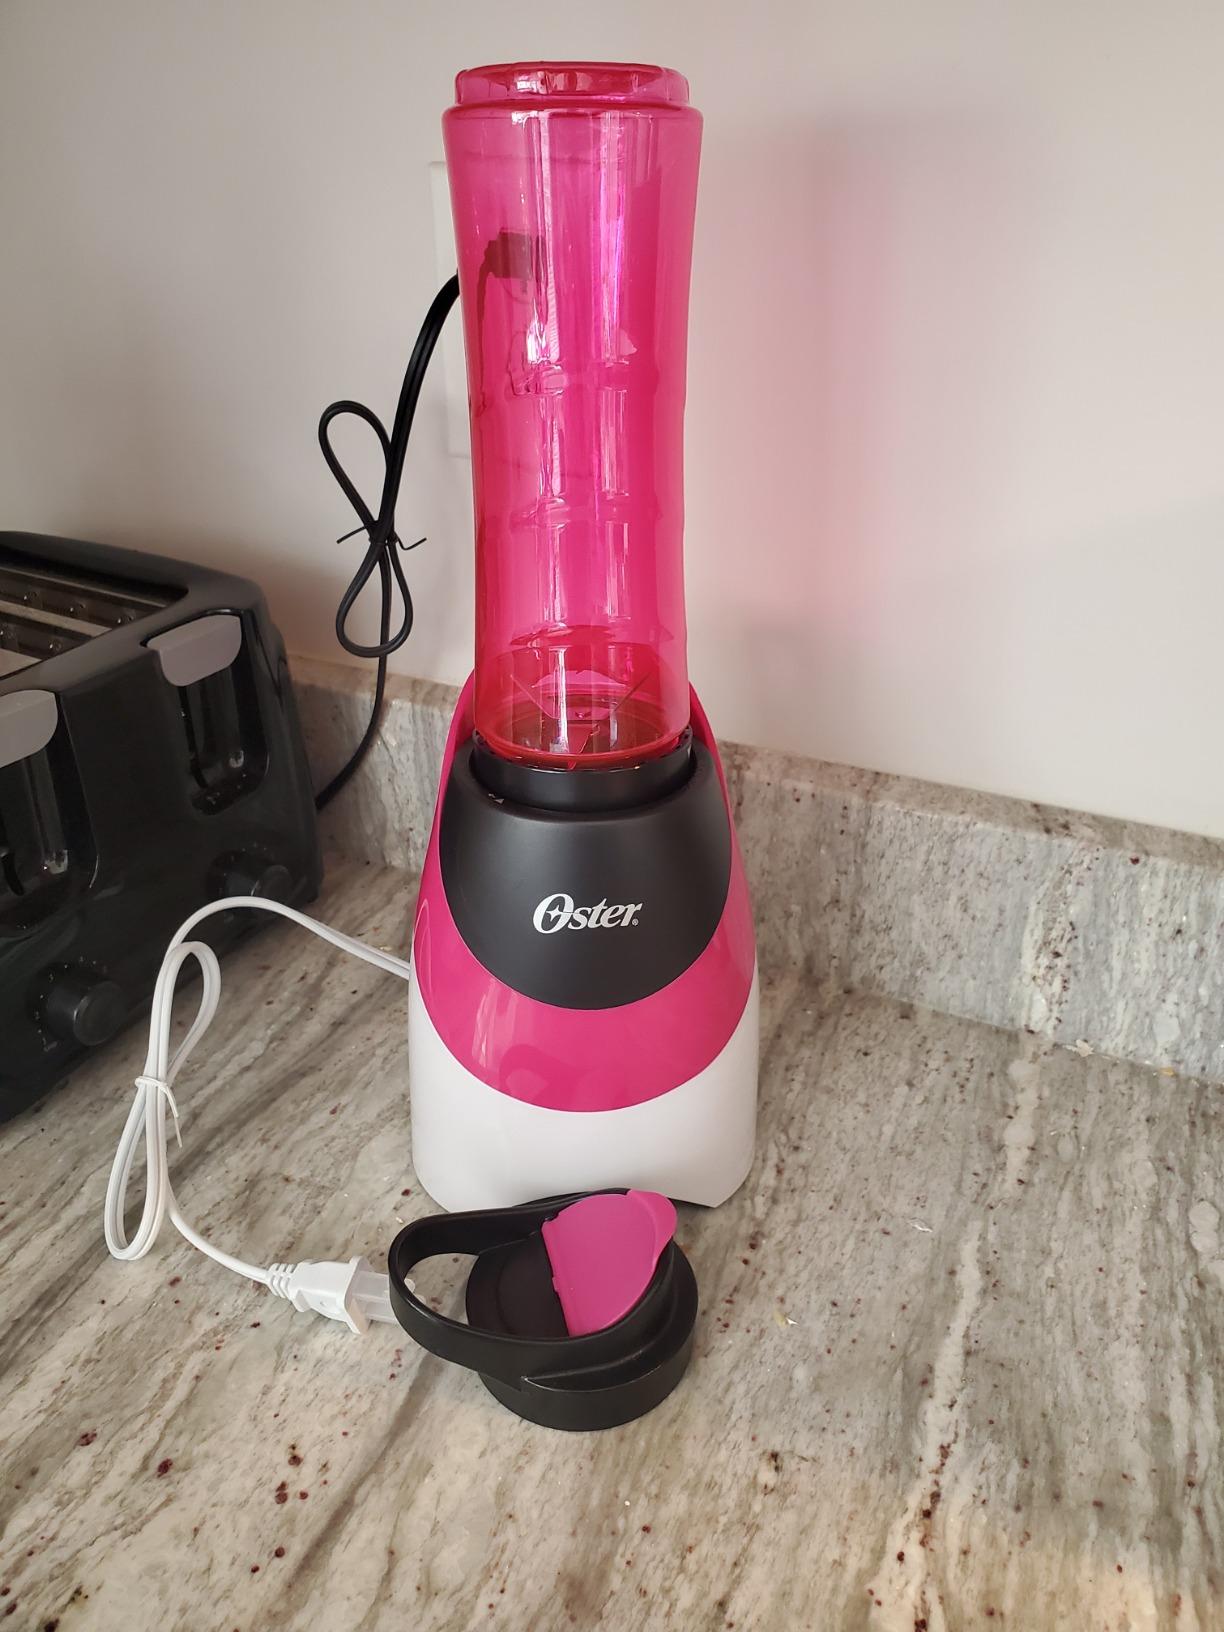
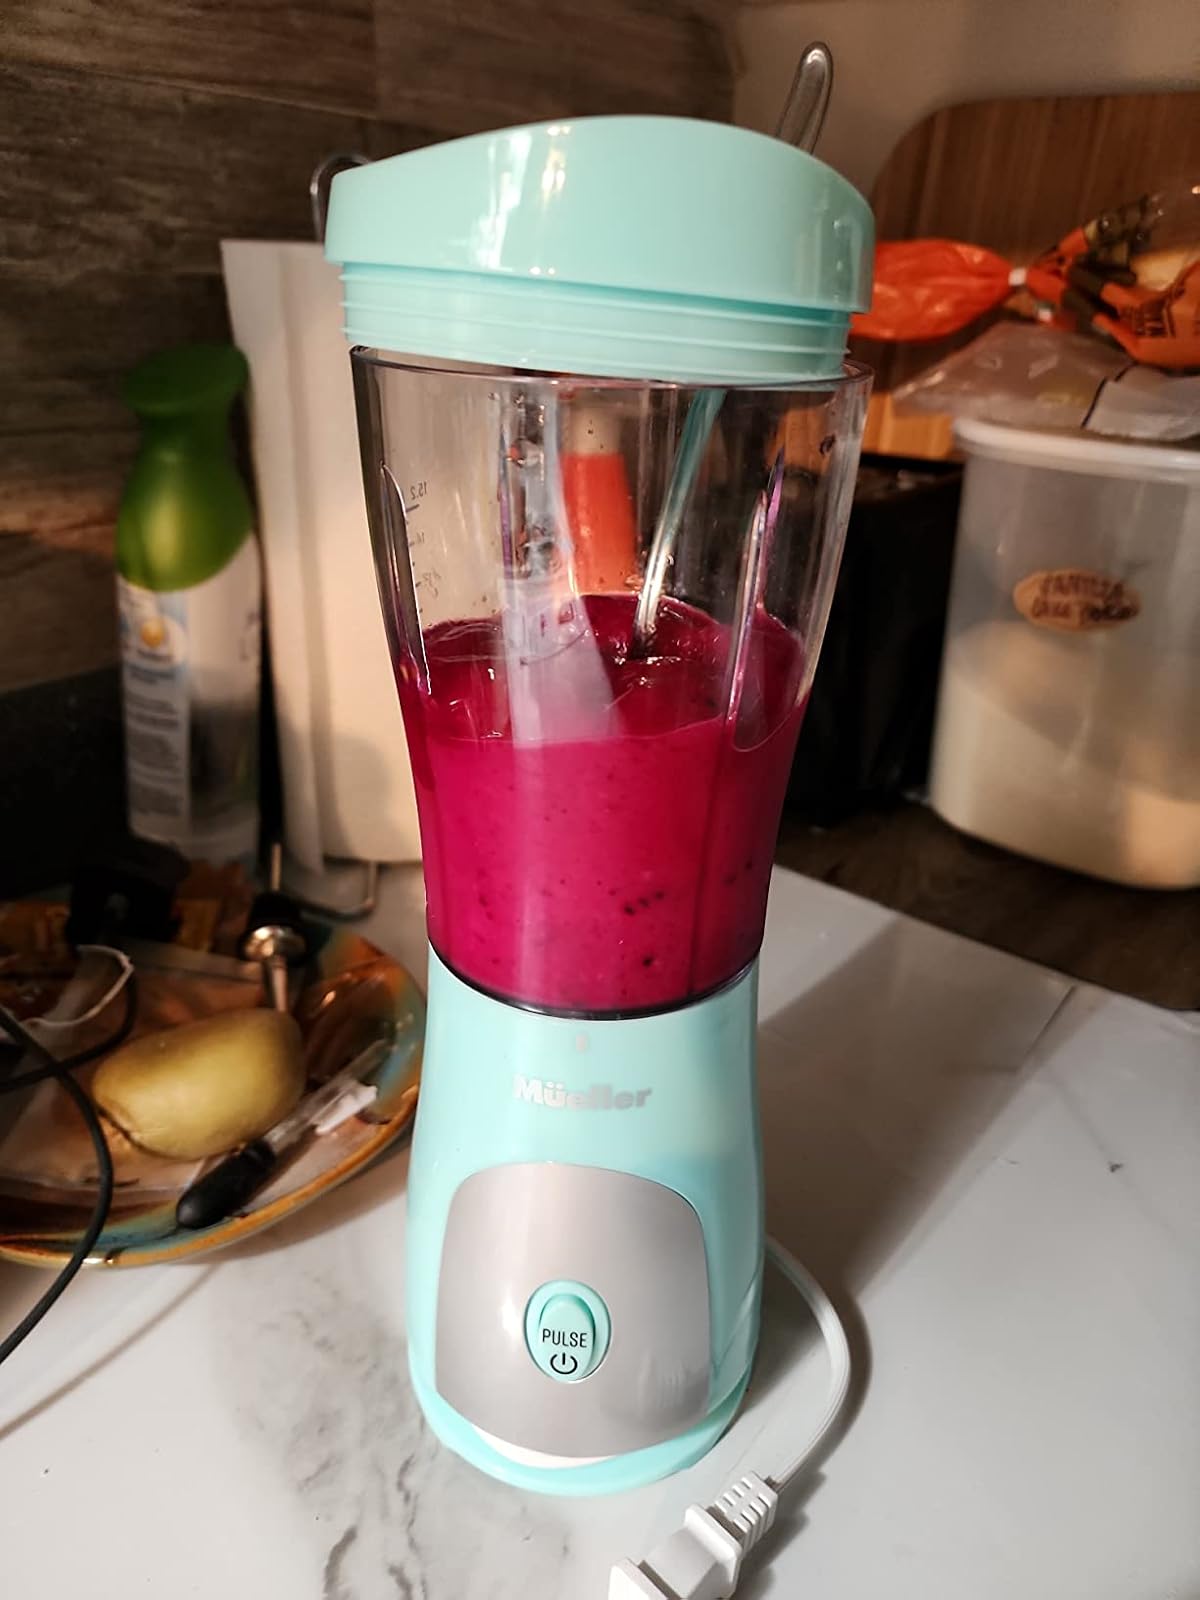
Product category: items_blender
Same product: no